Battle of Breitenfeld (1642)

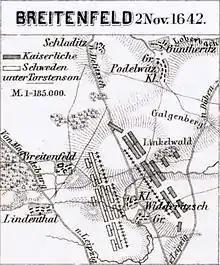
Map of the battle.

The fast approach of the Imperial Army under the Archduke and Piccolomini forced Torstensson to lift the siege of Leipzig on 1 November. Assuming the Swedes were in disorderly retreat, the Archduke and his war council decided to attack against the advice of Piccolomini who considered them too strong for a direct assault. The Swedes retreated to better positions outside Breitenfeld where they awaited an attack.